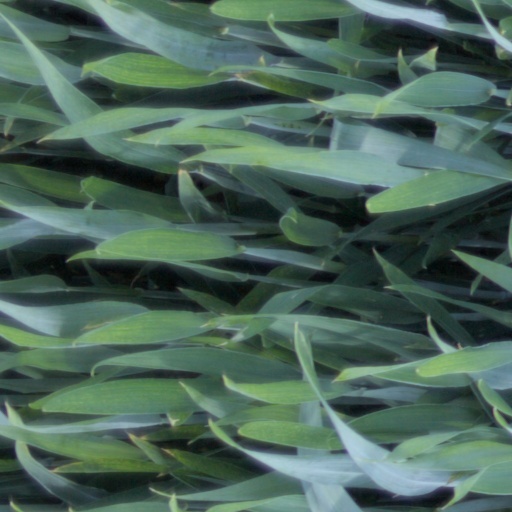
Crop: wheat